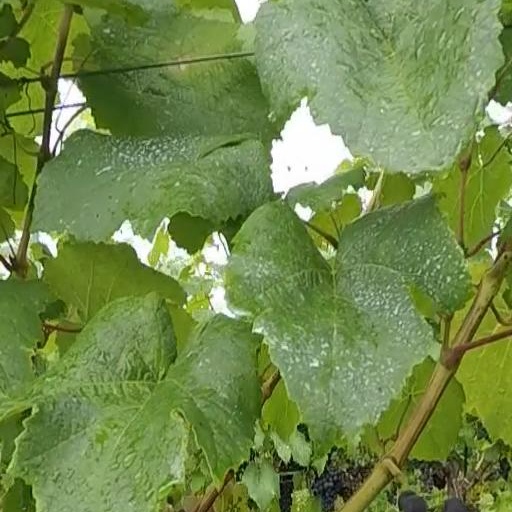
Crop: grape